Grand Junction Canal

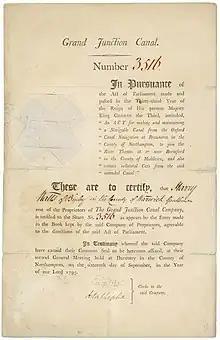
Founder's stock certificate of The Company of Proprietors of the Grand Junction Canal for one Share, issued in Daventry on 16 September 1793.

The Grand Junction Canal Act 1793 authorised the company to raise up to £600,000 to fund construction of the main line from where the eastern branch of the River Brent enters the Thames adjoining Syon Park in the parish of Brentford, to the Oxford Canal at Braunston. It also authorised branches to Daventry, the River Nene at Northampton, to the turnpike road (now the A5) at Old Stratford, and to Watford: those to Daventry and Watford were not built.